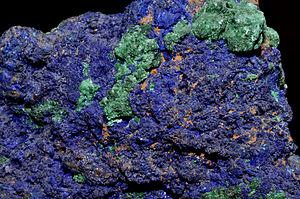
Petits cristaux d' Azurite ainsi que de petits cristaux de Malachite